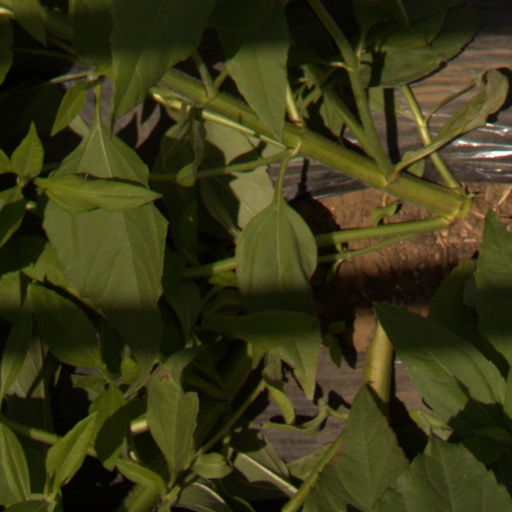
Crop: Jerusalem artichoke